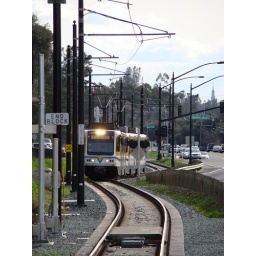
An eastbound Gold Line train approaches the end of track. The cars were built by CAF.